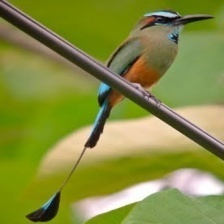
Species: TURQUOISE MOTMOT
Scientific name: EUMOMOTA SUPERCILIOSA